Bloodbrothers (2005 film)

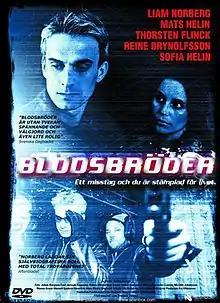
DVD cover

Bloodbrothers is a 2005 Swedish crime film directed by Daniel Fridell starring Liam Norberg, Thorsten Flinck, Sofia Helin, Thomas Hedengran and Noomi Rapace. The film released on 2 December 2005 in Sweden.